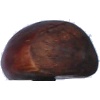
Label: chestnut